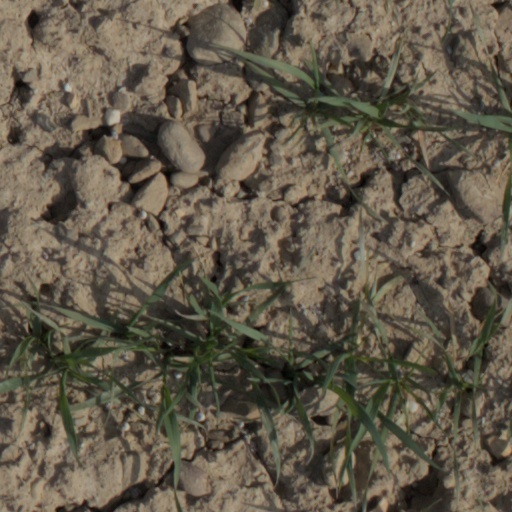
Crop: wheat